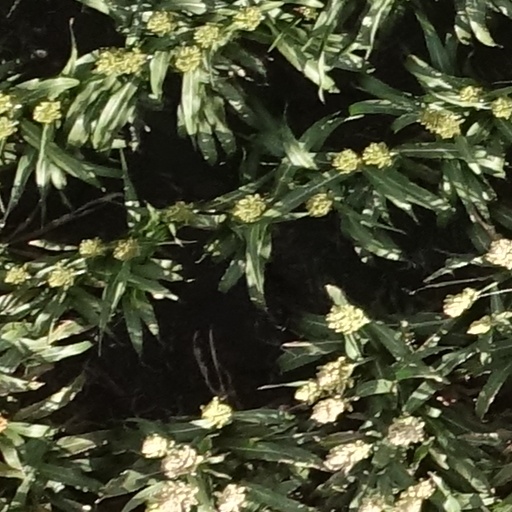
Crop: sorghum